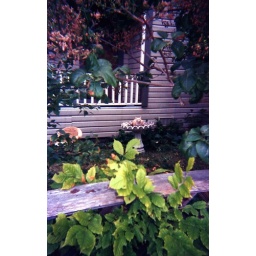
This cat sat quietly in the bird bath probably waiting for an unsuspecting birdie looking for a drink. Crafty creatures!!